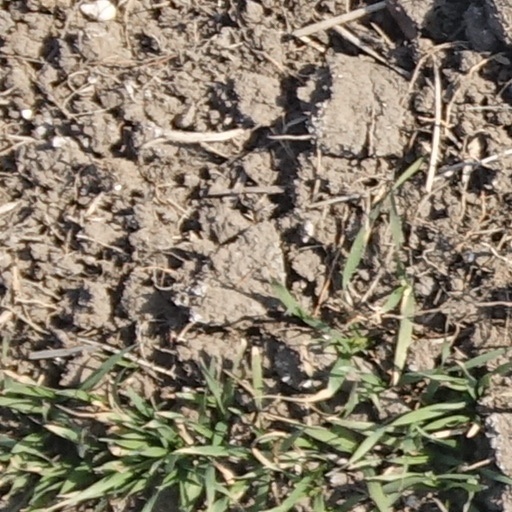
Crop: wheat